Georgia Tech

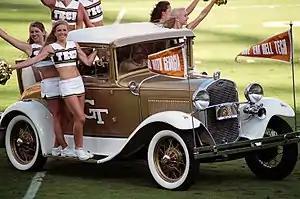
Six women, wearing a uniform of a white skirt and a white and gold cropped top with the word "Tech" on the front, ride onto the football field on the running boards and rear seat of a white-and-gold-painted antique car.

Greek life at Georgia Tech includes over 50 active chapters of social fraternities and sororities. All of the groups are chapters of national organizations, including members of the North American Interfraternity Conference, National Panhellenic Conference, and National Pan-Hellenic Council. The first fraternity to establish a chapter at Georgia Tech was Alpha Tau Omega in 1888, before the school held its first classes. The first sorority to establish a chapter was Alpha Xi Delta in 1954. In 2019, 28% of undergraduate men and 33% of undergraduate women were active in Tech's Greek system. There are two sororities and three fraternities that make up the Multicultural Panhellenic Council. Nine sororities make up the Collegiate Panhellenic Council (CPC).